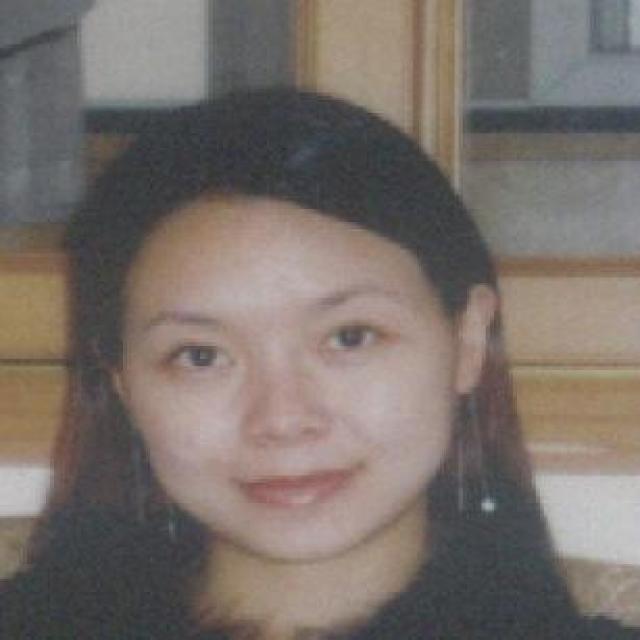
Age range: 21-44